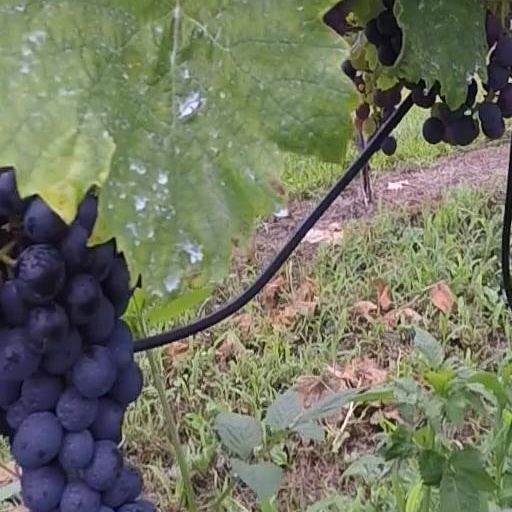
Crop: grape